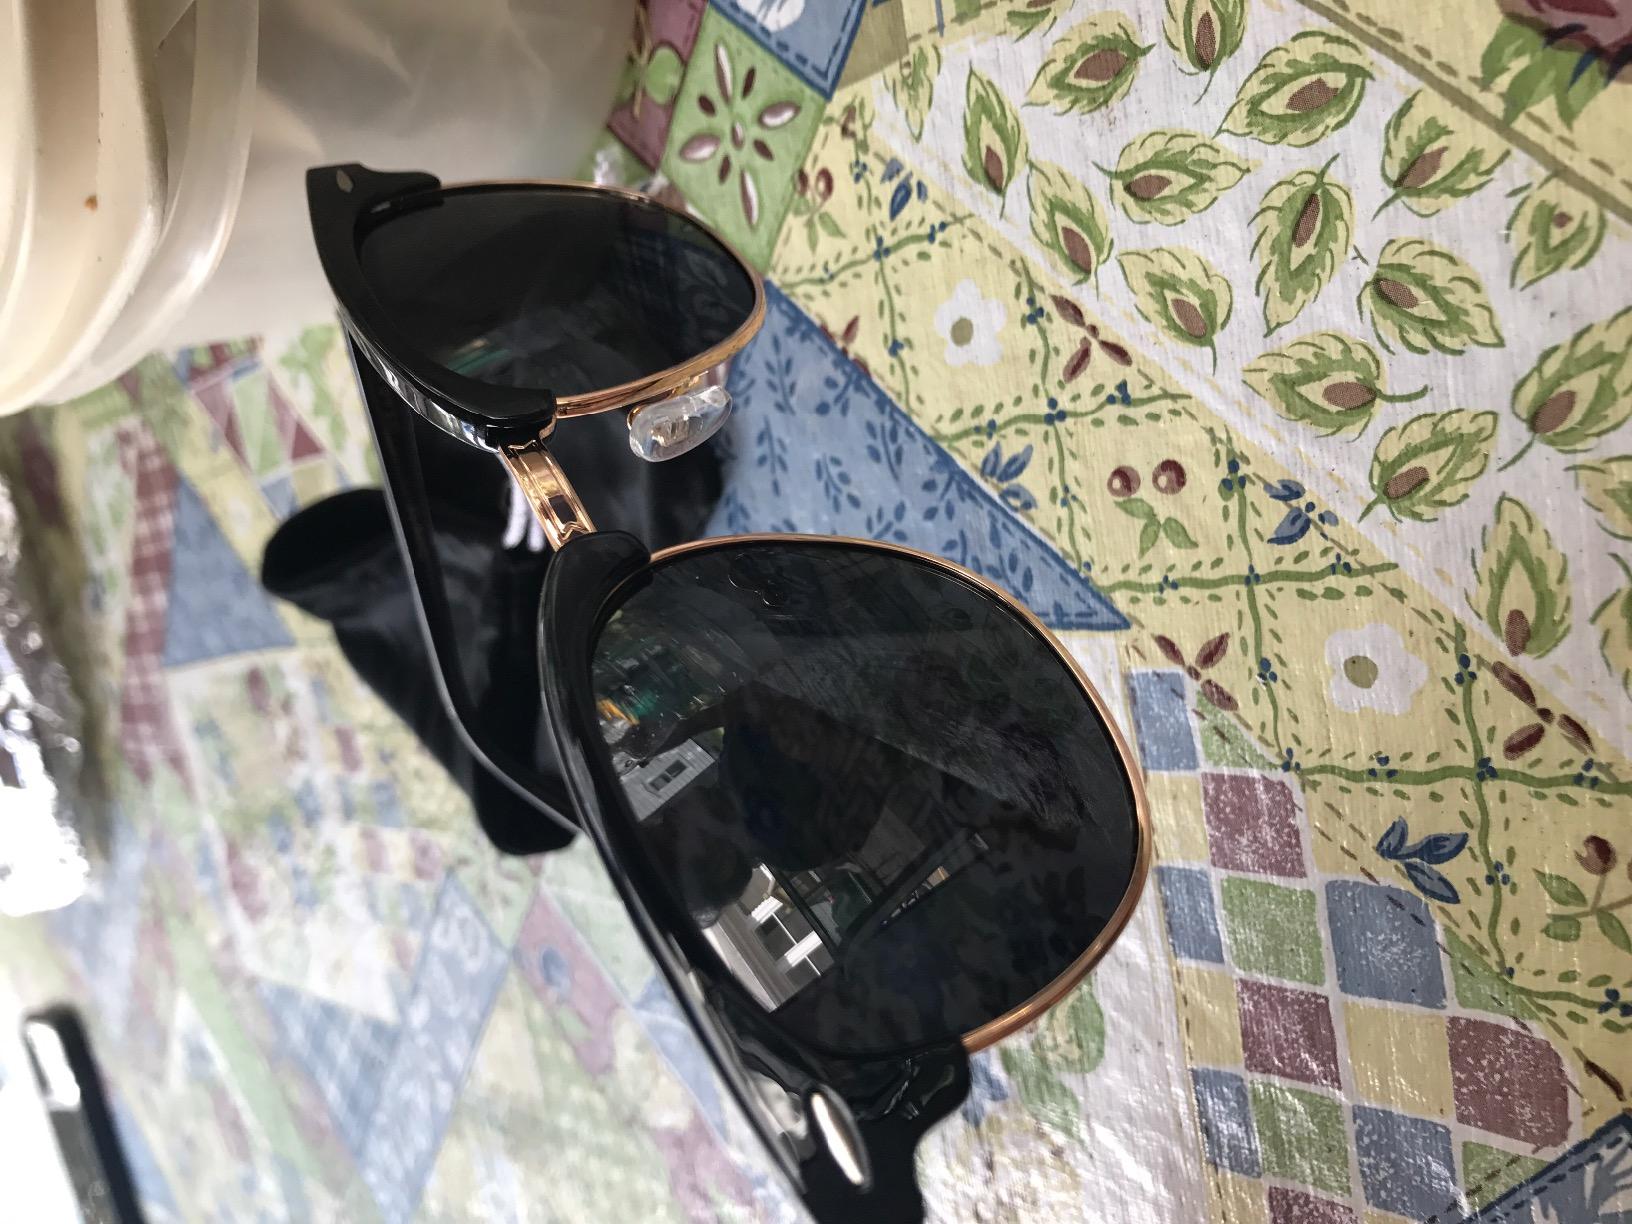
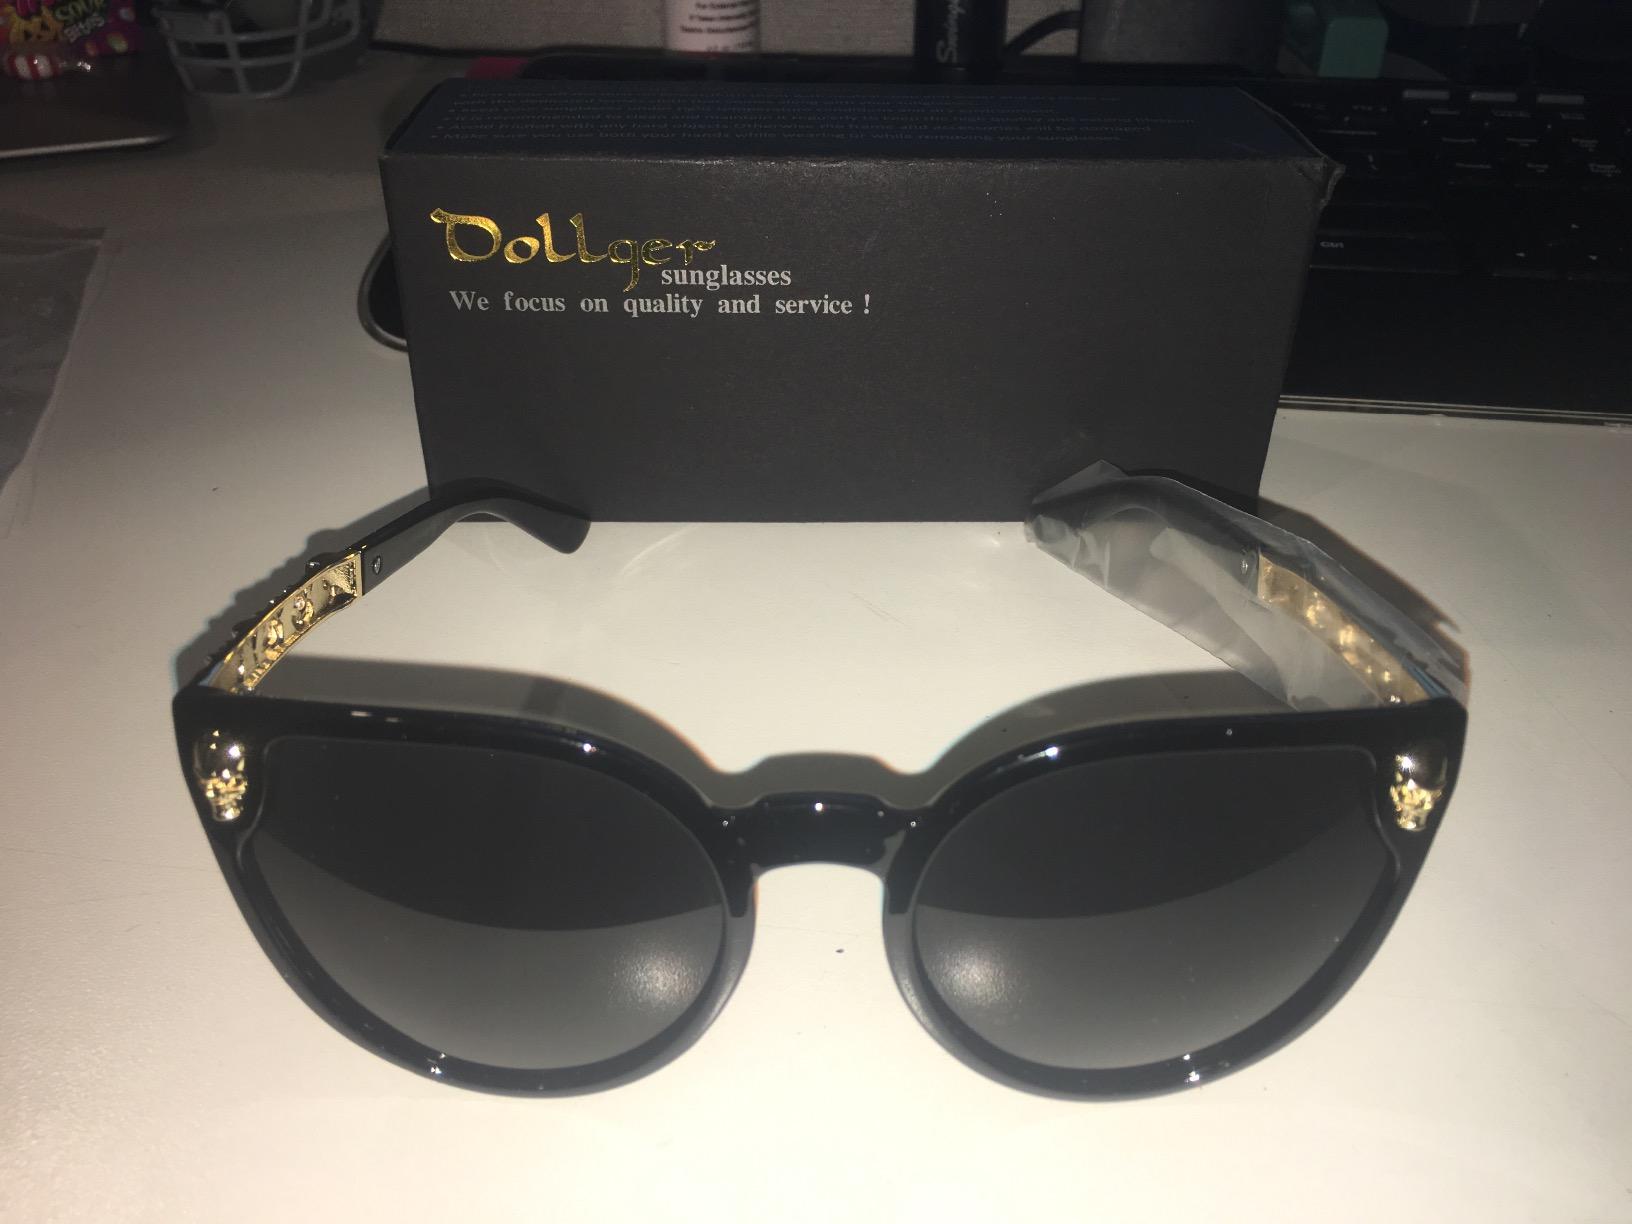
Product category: accessories_sunglasses
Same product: no